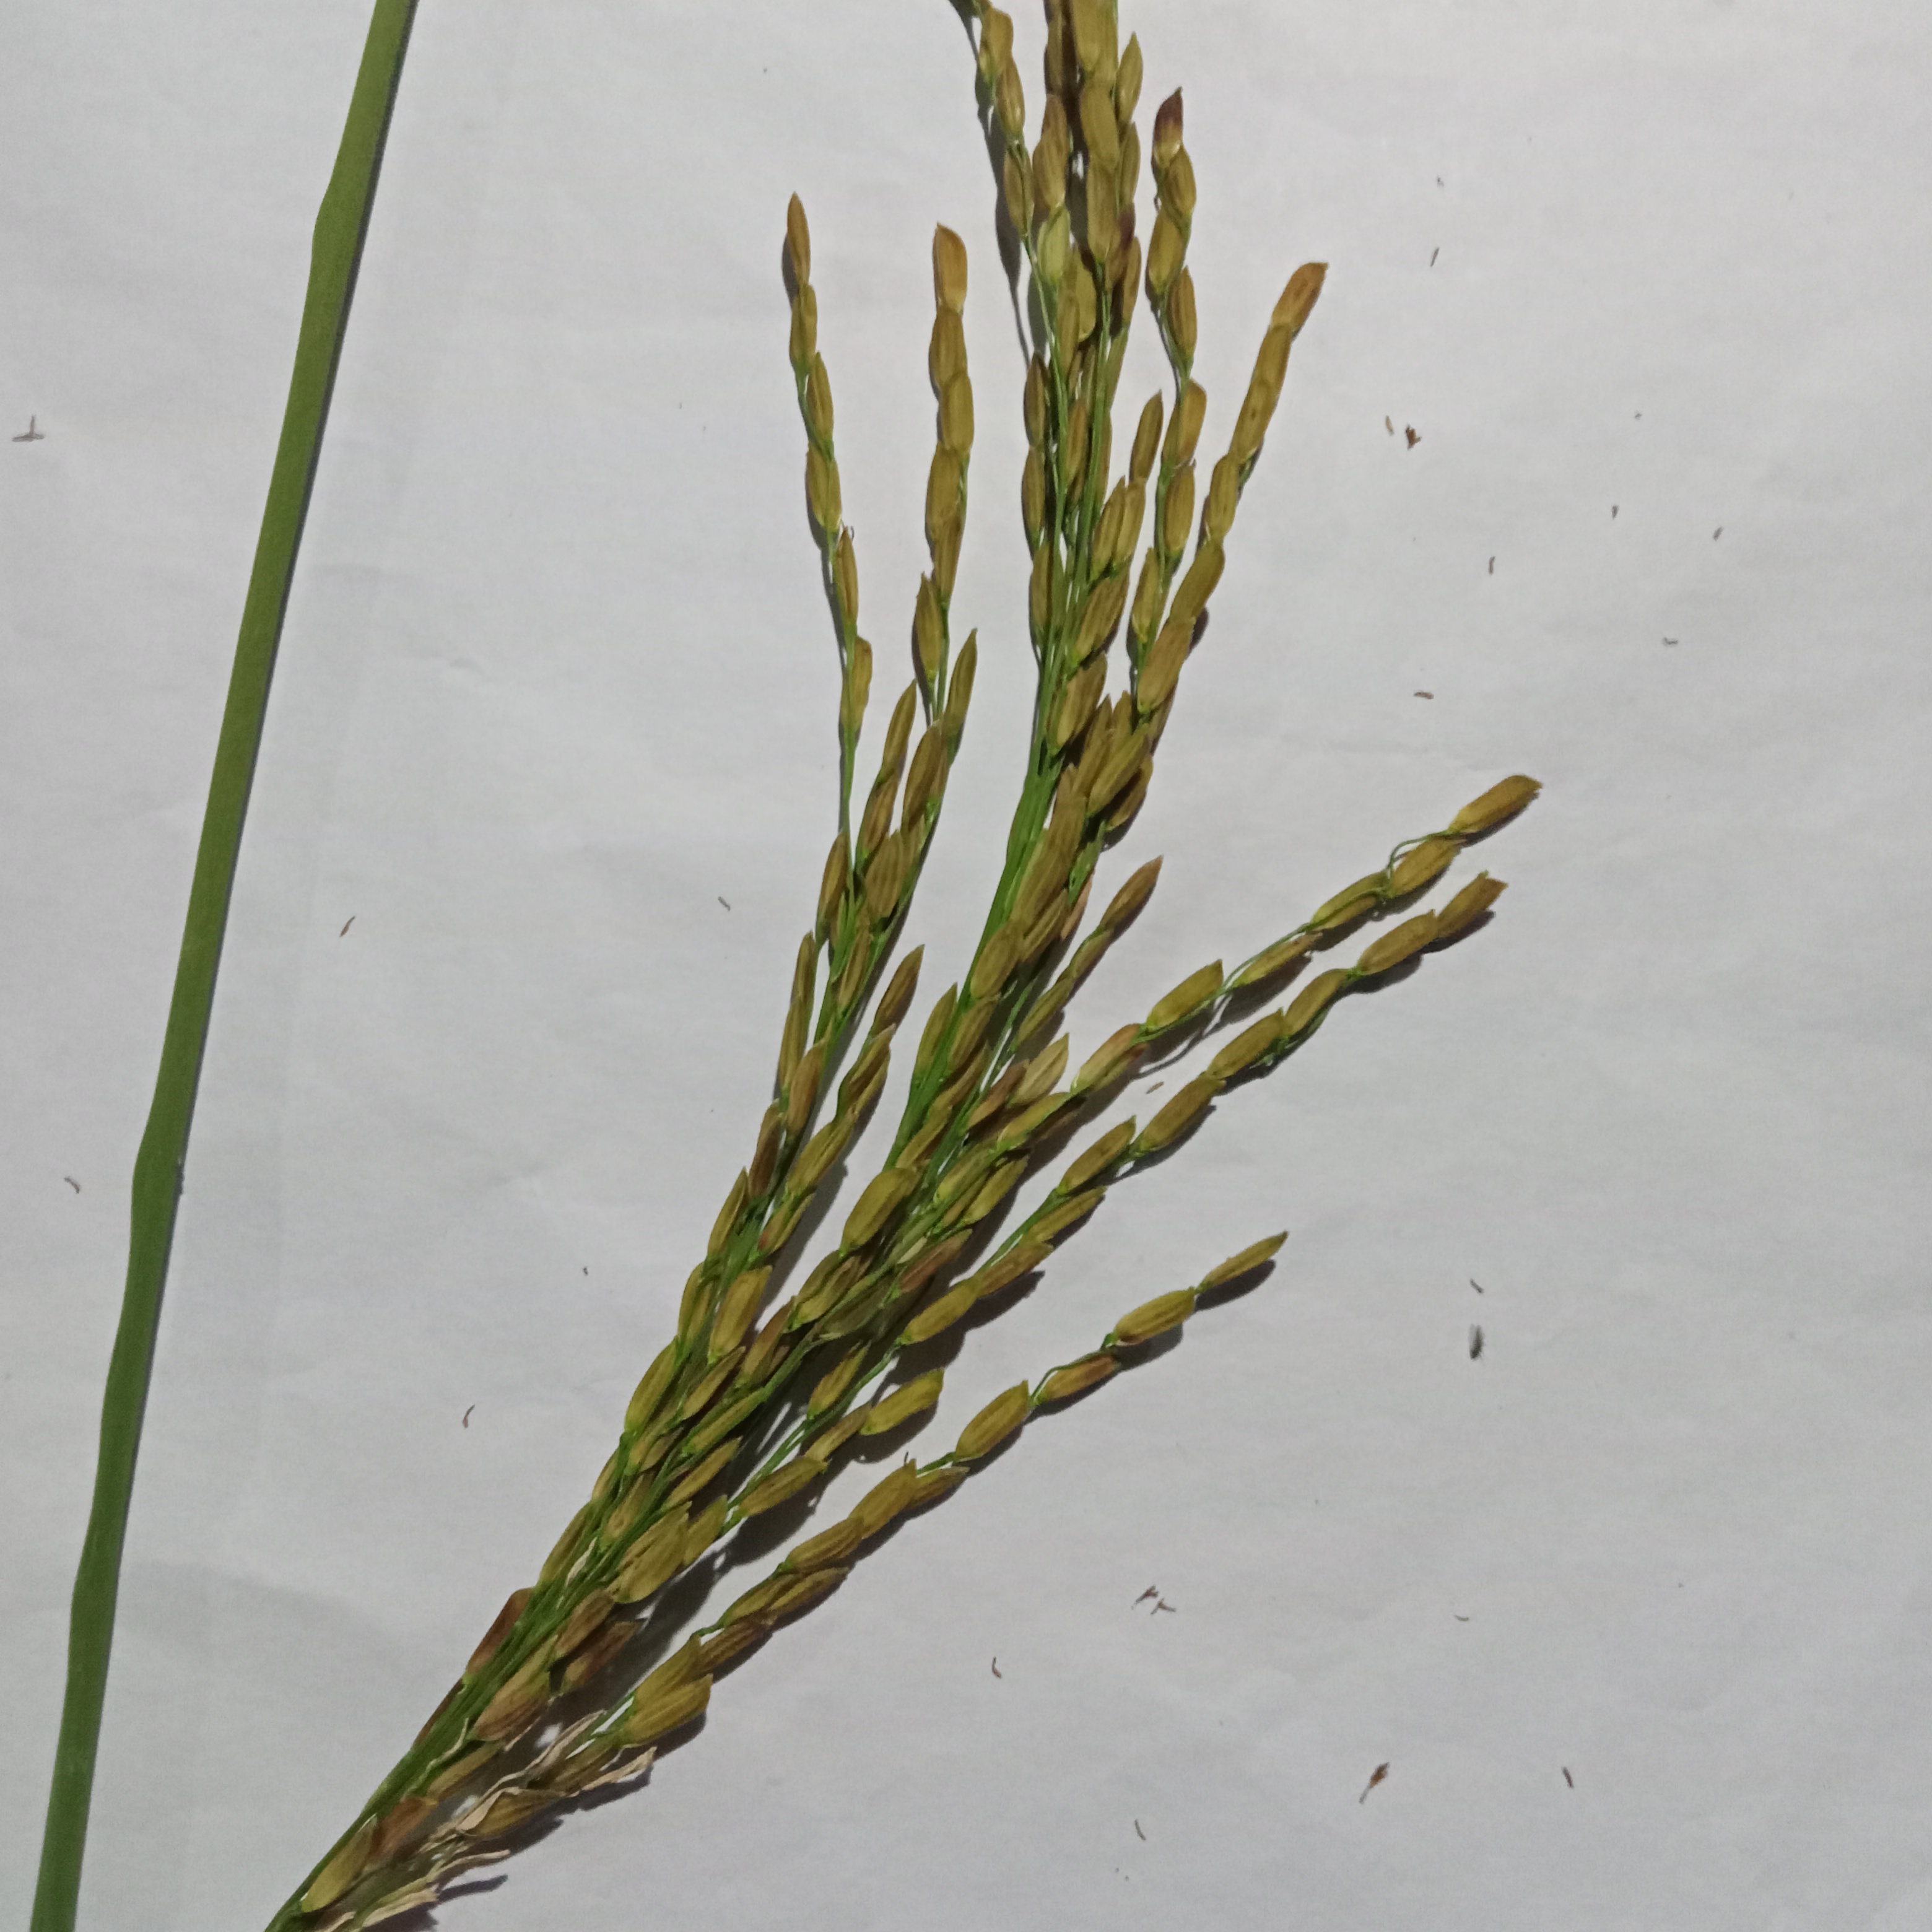
Nhãn: Bệnh Đạo ôn lá và cổ bông (Rice leaf and neck blast)